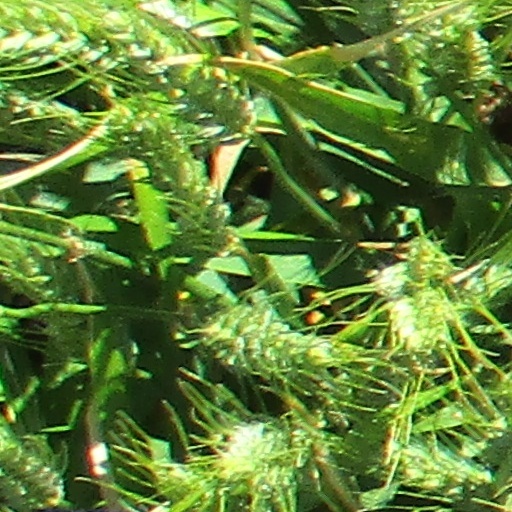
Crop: wheat